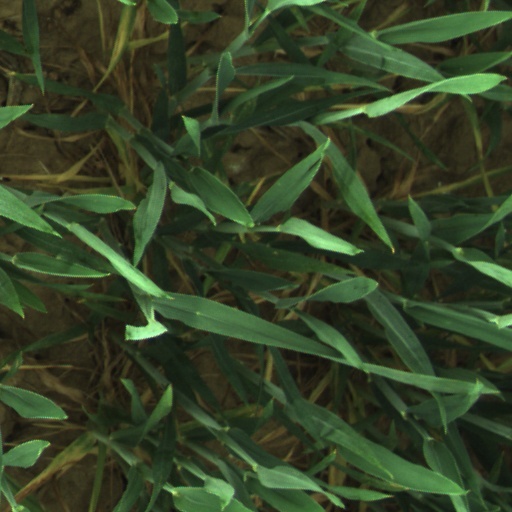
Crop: wheat